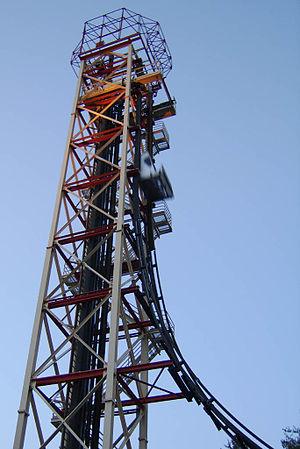
Une Freefall est un type d'attraction connu pour avoir été la première génération des attractions de type Tour de chute. Développée par Giovanola et commercialisée dans le monde entier par la société suisse Intamin, l'attraction connaîtra un évolution puis un déclin à partir de 1995, quand Intamin met au point la technologie utilisée sur les tours de chutes plus récentes.